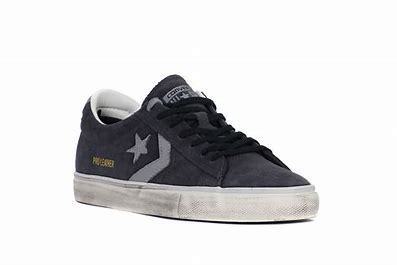
Brand: Converse
Model: Pro Leather